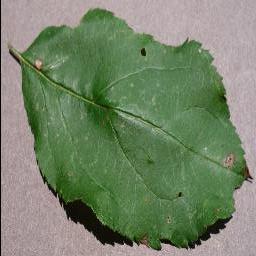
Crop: apple
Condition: black_rot